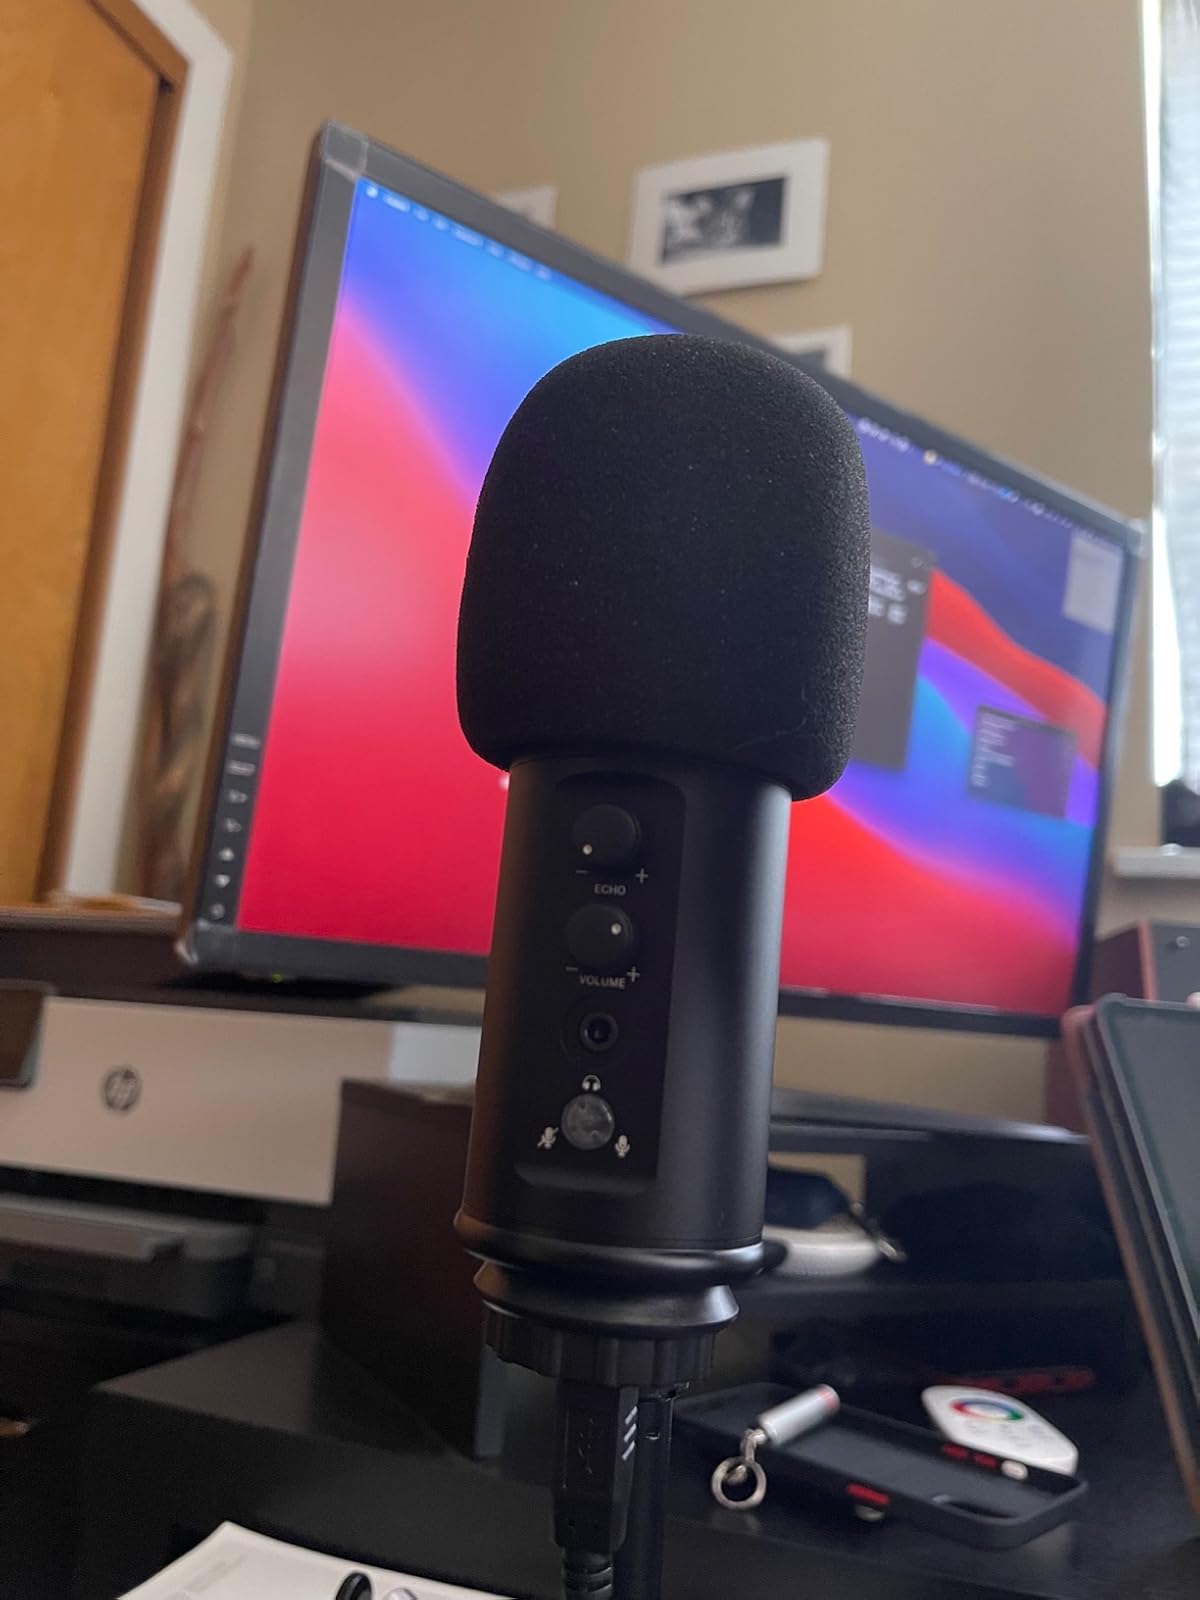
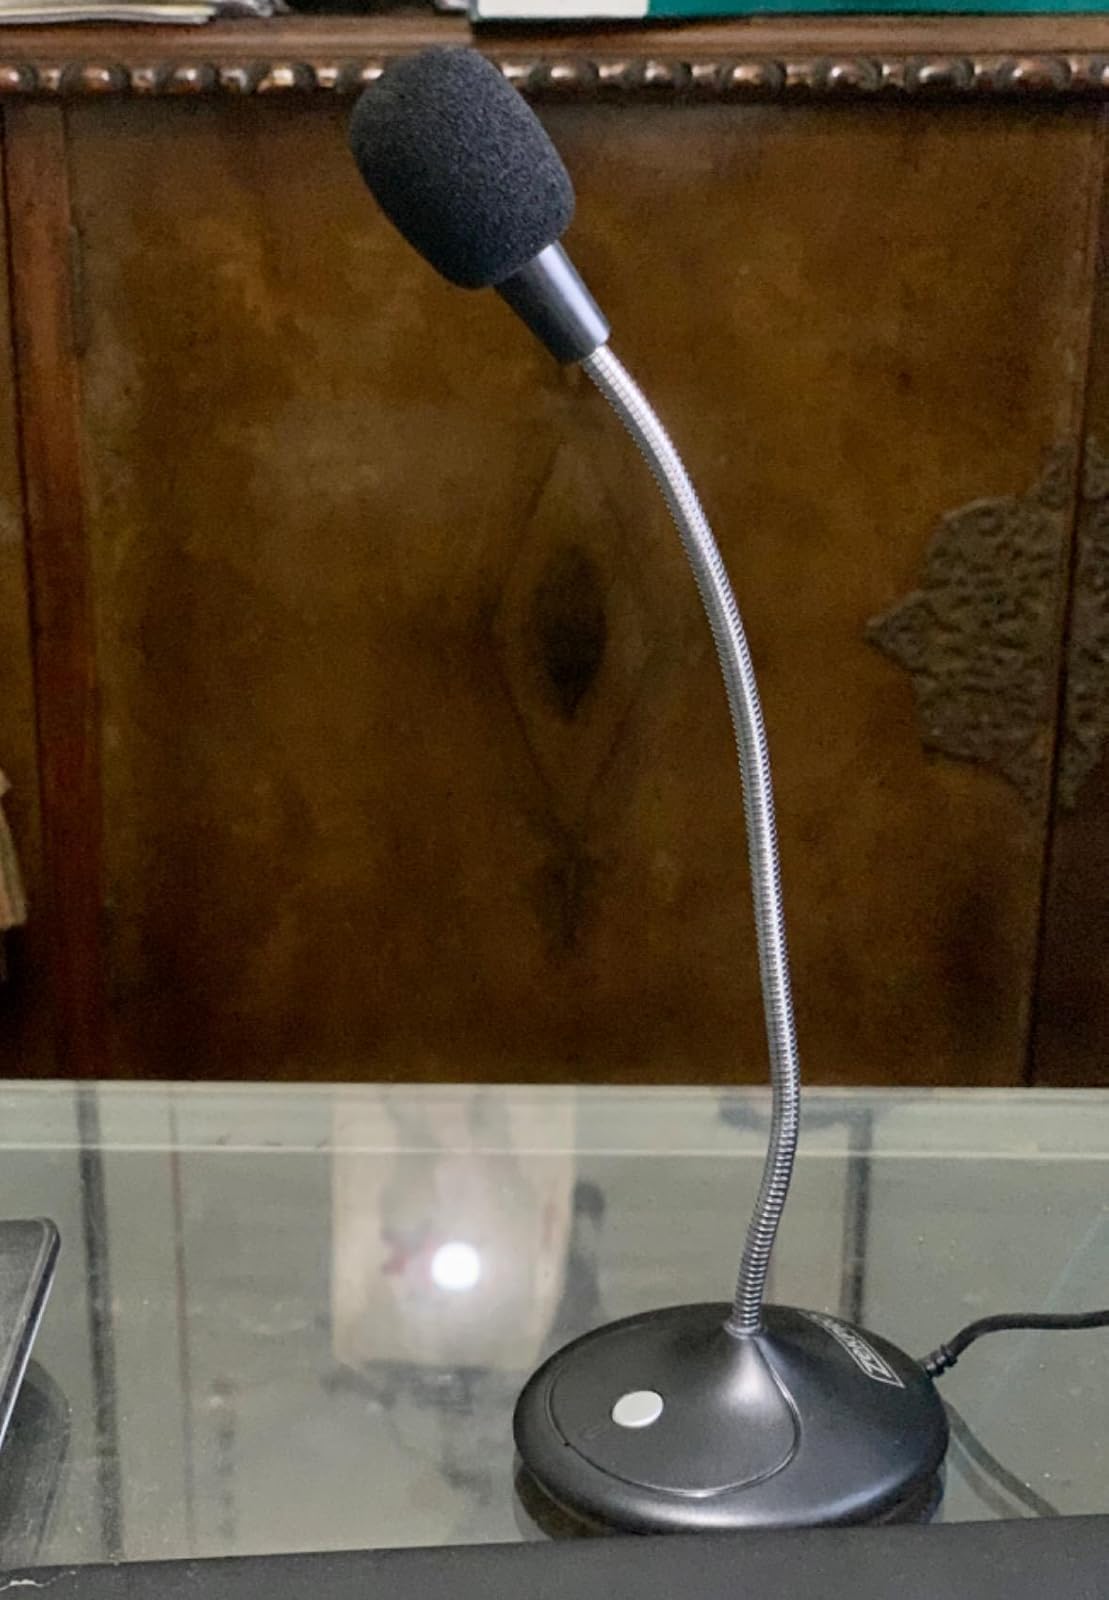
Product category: microphone
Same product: no